Baby, the Stars Shine Bright (brand)

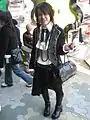
A person wearing clothing from Alice and the Pirates in 2007

In 2004, Baby, the Stars Shine Bright launched Alice and the Pirates, a sub-brand dedicated to gothic and punk styles. The name is inspired by "Alice in Wonderland" and Vivienne Westwood's 1981 Pirate Collection. Mai Takita was hired as the brand's designer in 2006. The first Alice and the Pirates store launched in Harajuku, Japan, on August 25, 2007.